Life and Death of Harriett Frean

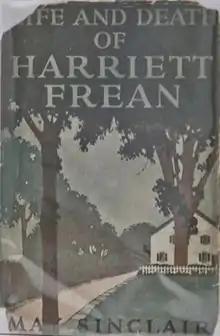
First edition

The Life and Death of Harriett Frean' is a 1922 novel by English author May Sinclair.